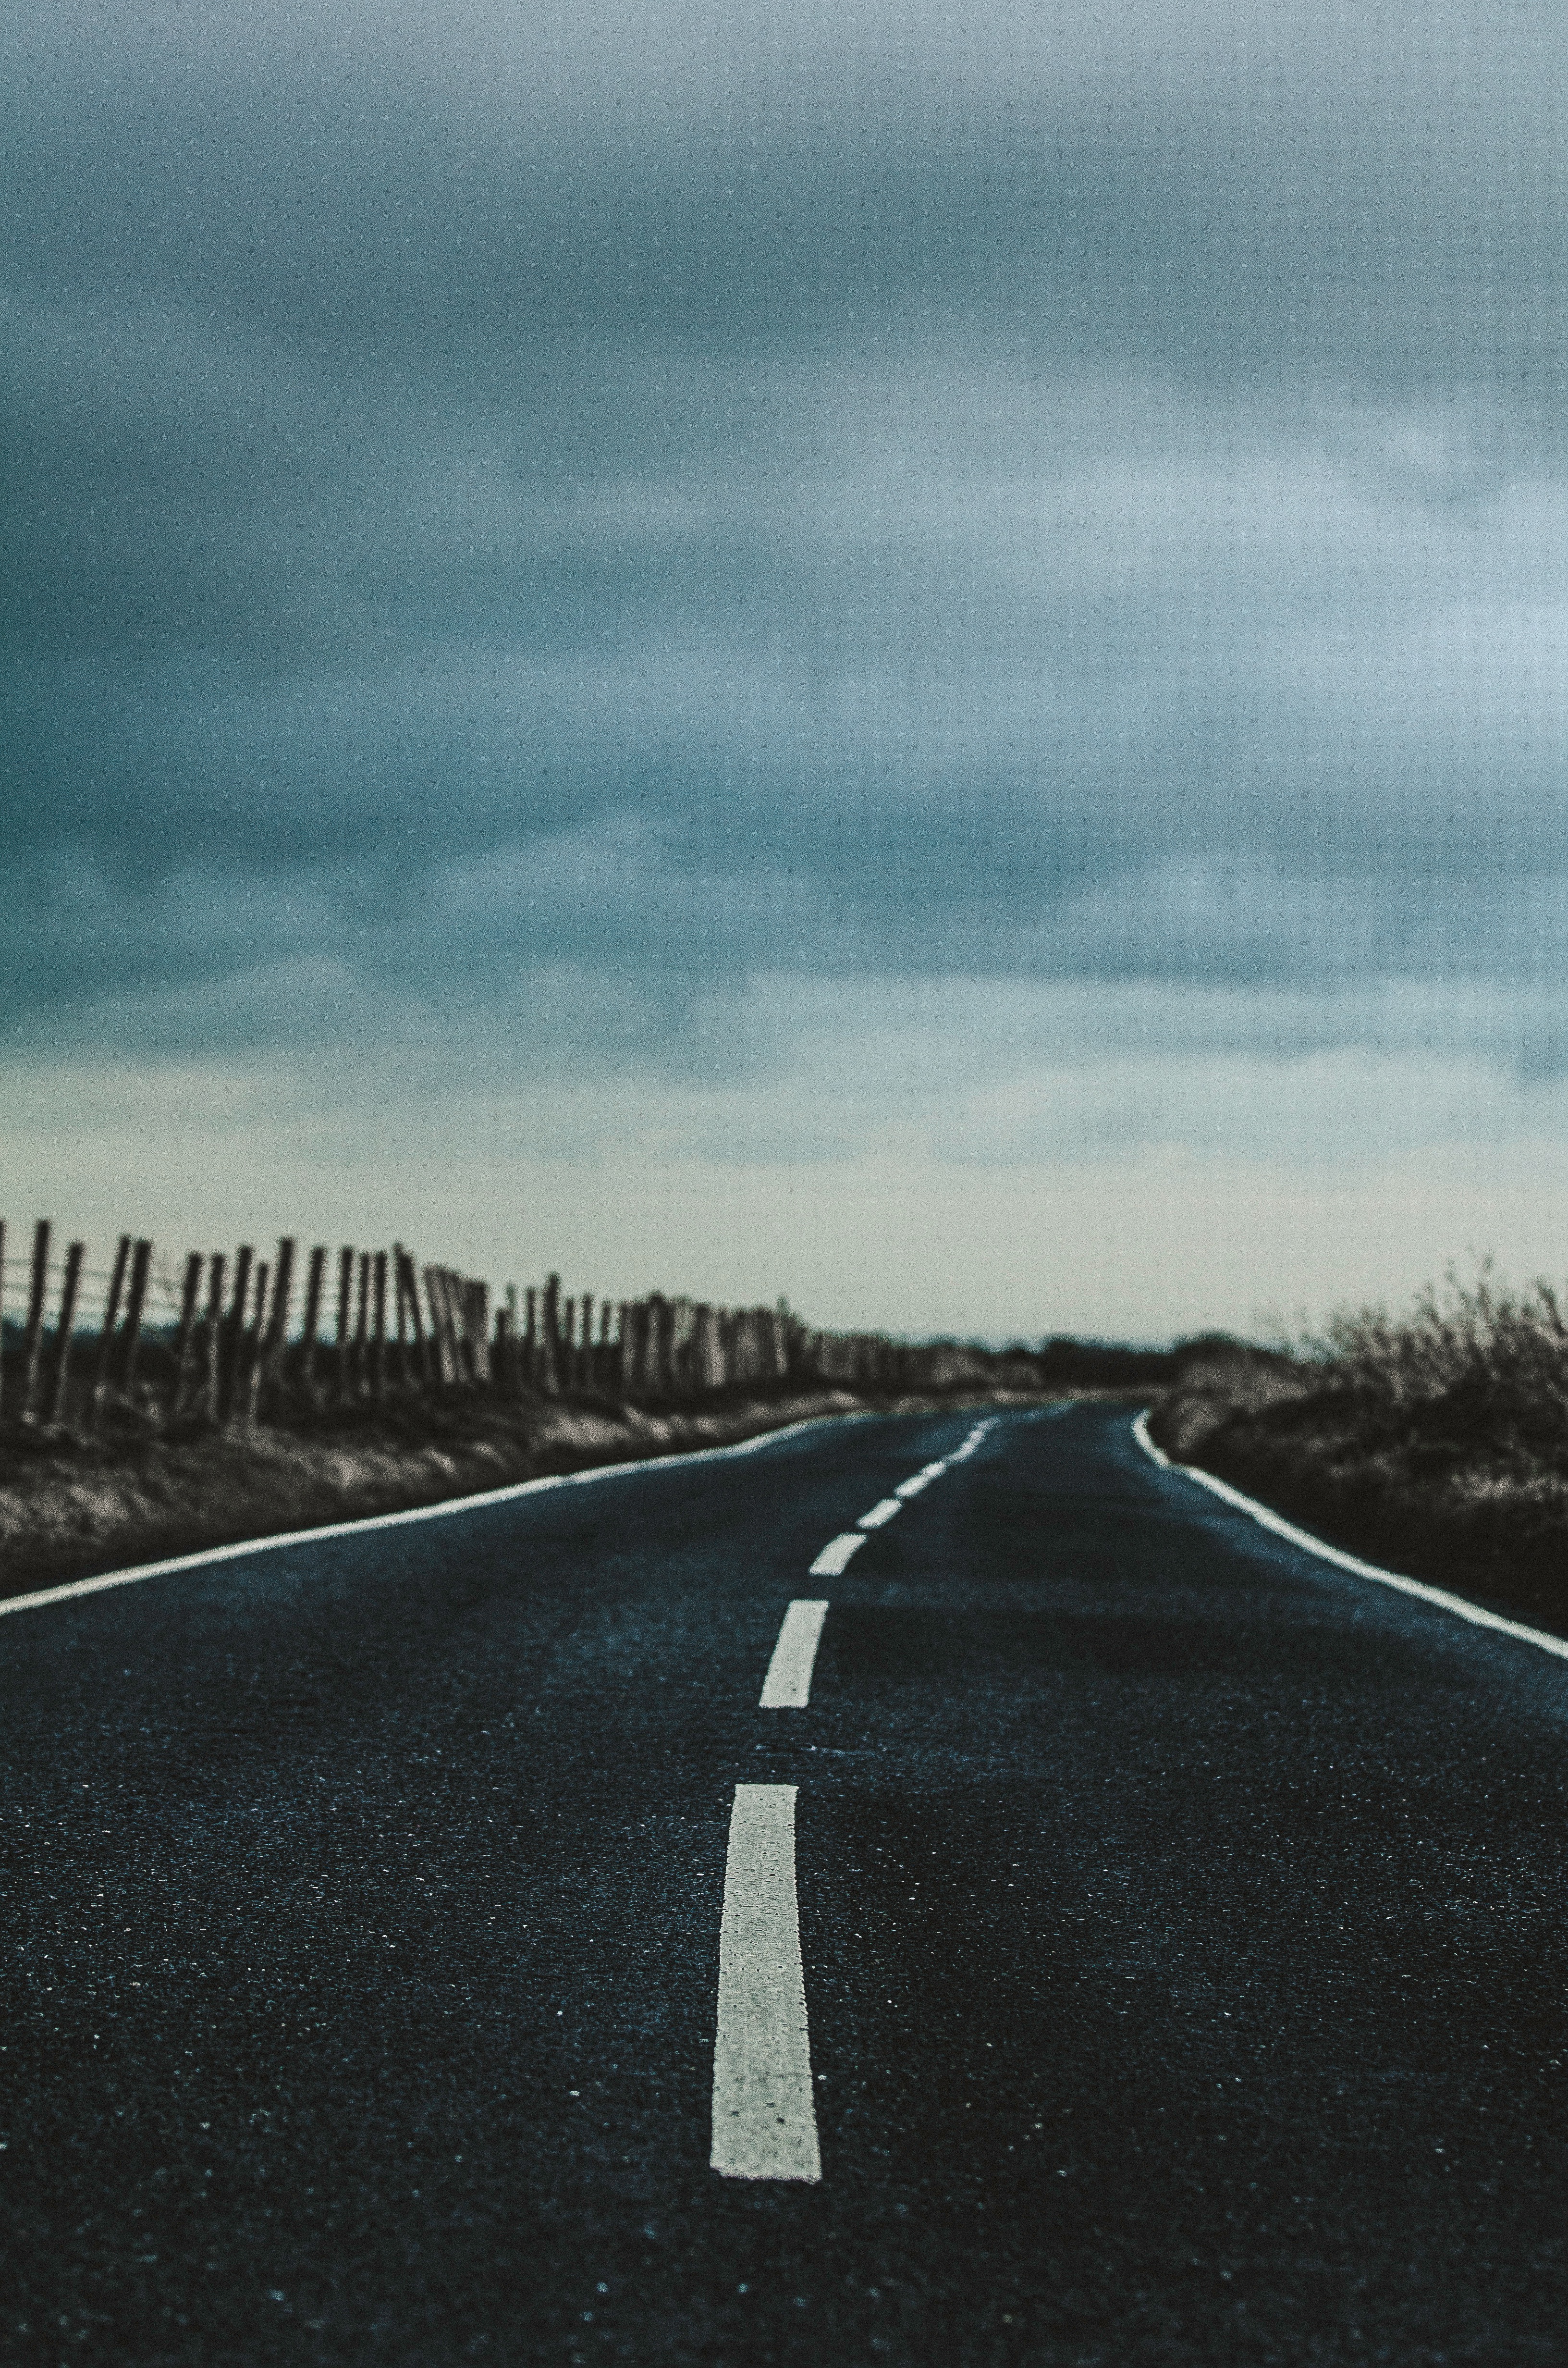
sea, horizon, snow, fence, cloud, sky, road, sunlight, morning, highway, wind, driving, asphalt, dusk, weather, route, road trip, infrastructure, atmospheric phenomenon, atmosphere of earth